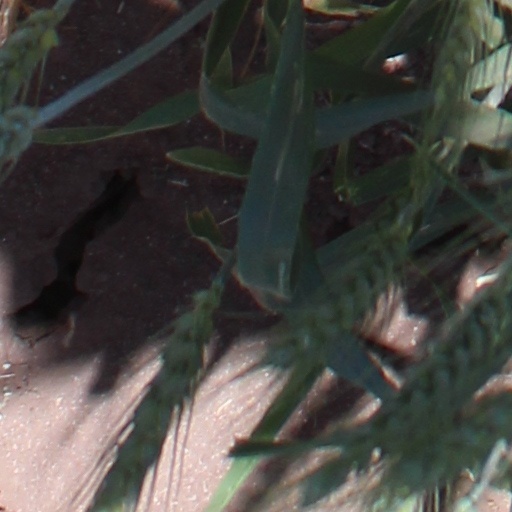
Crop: wheat